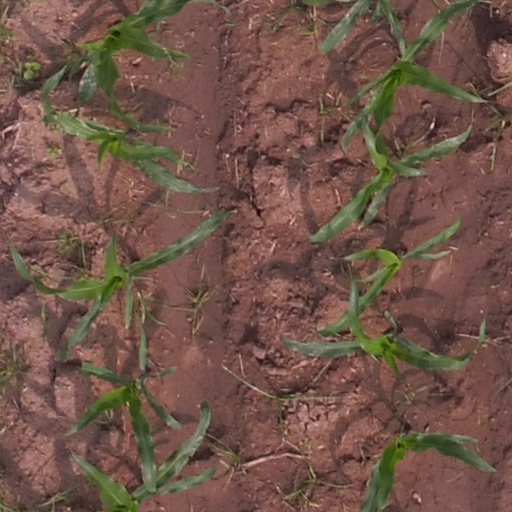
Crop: maize; corn